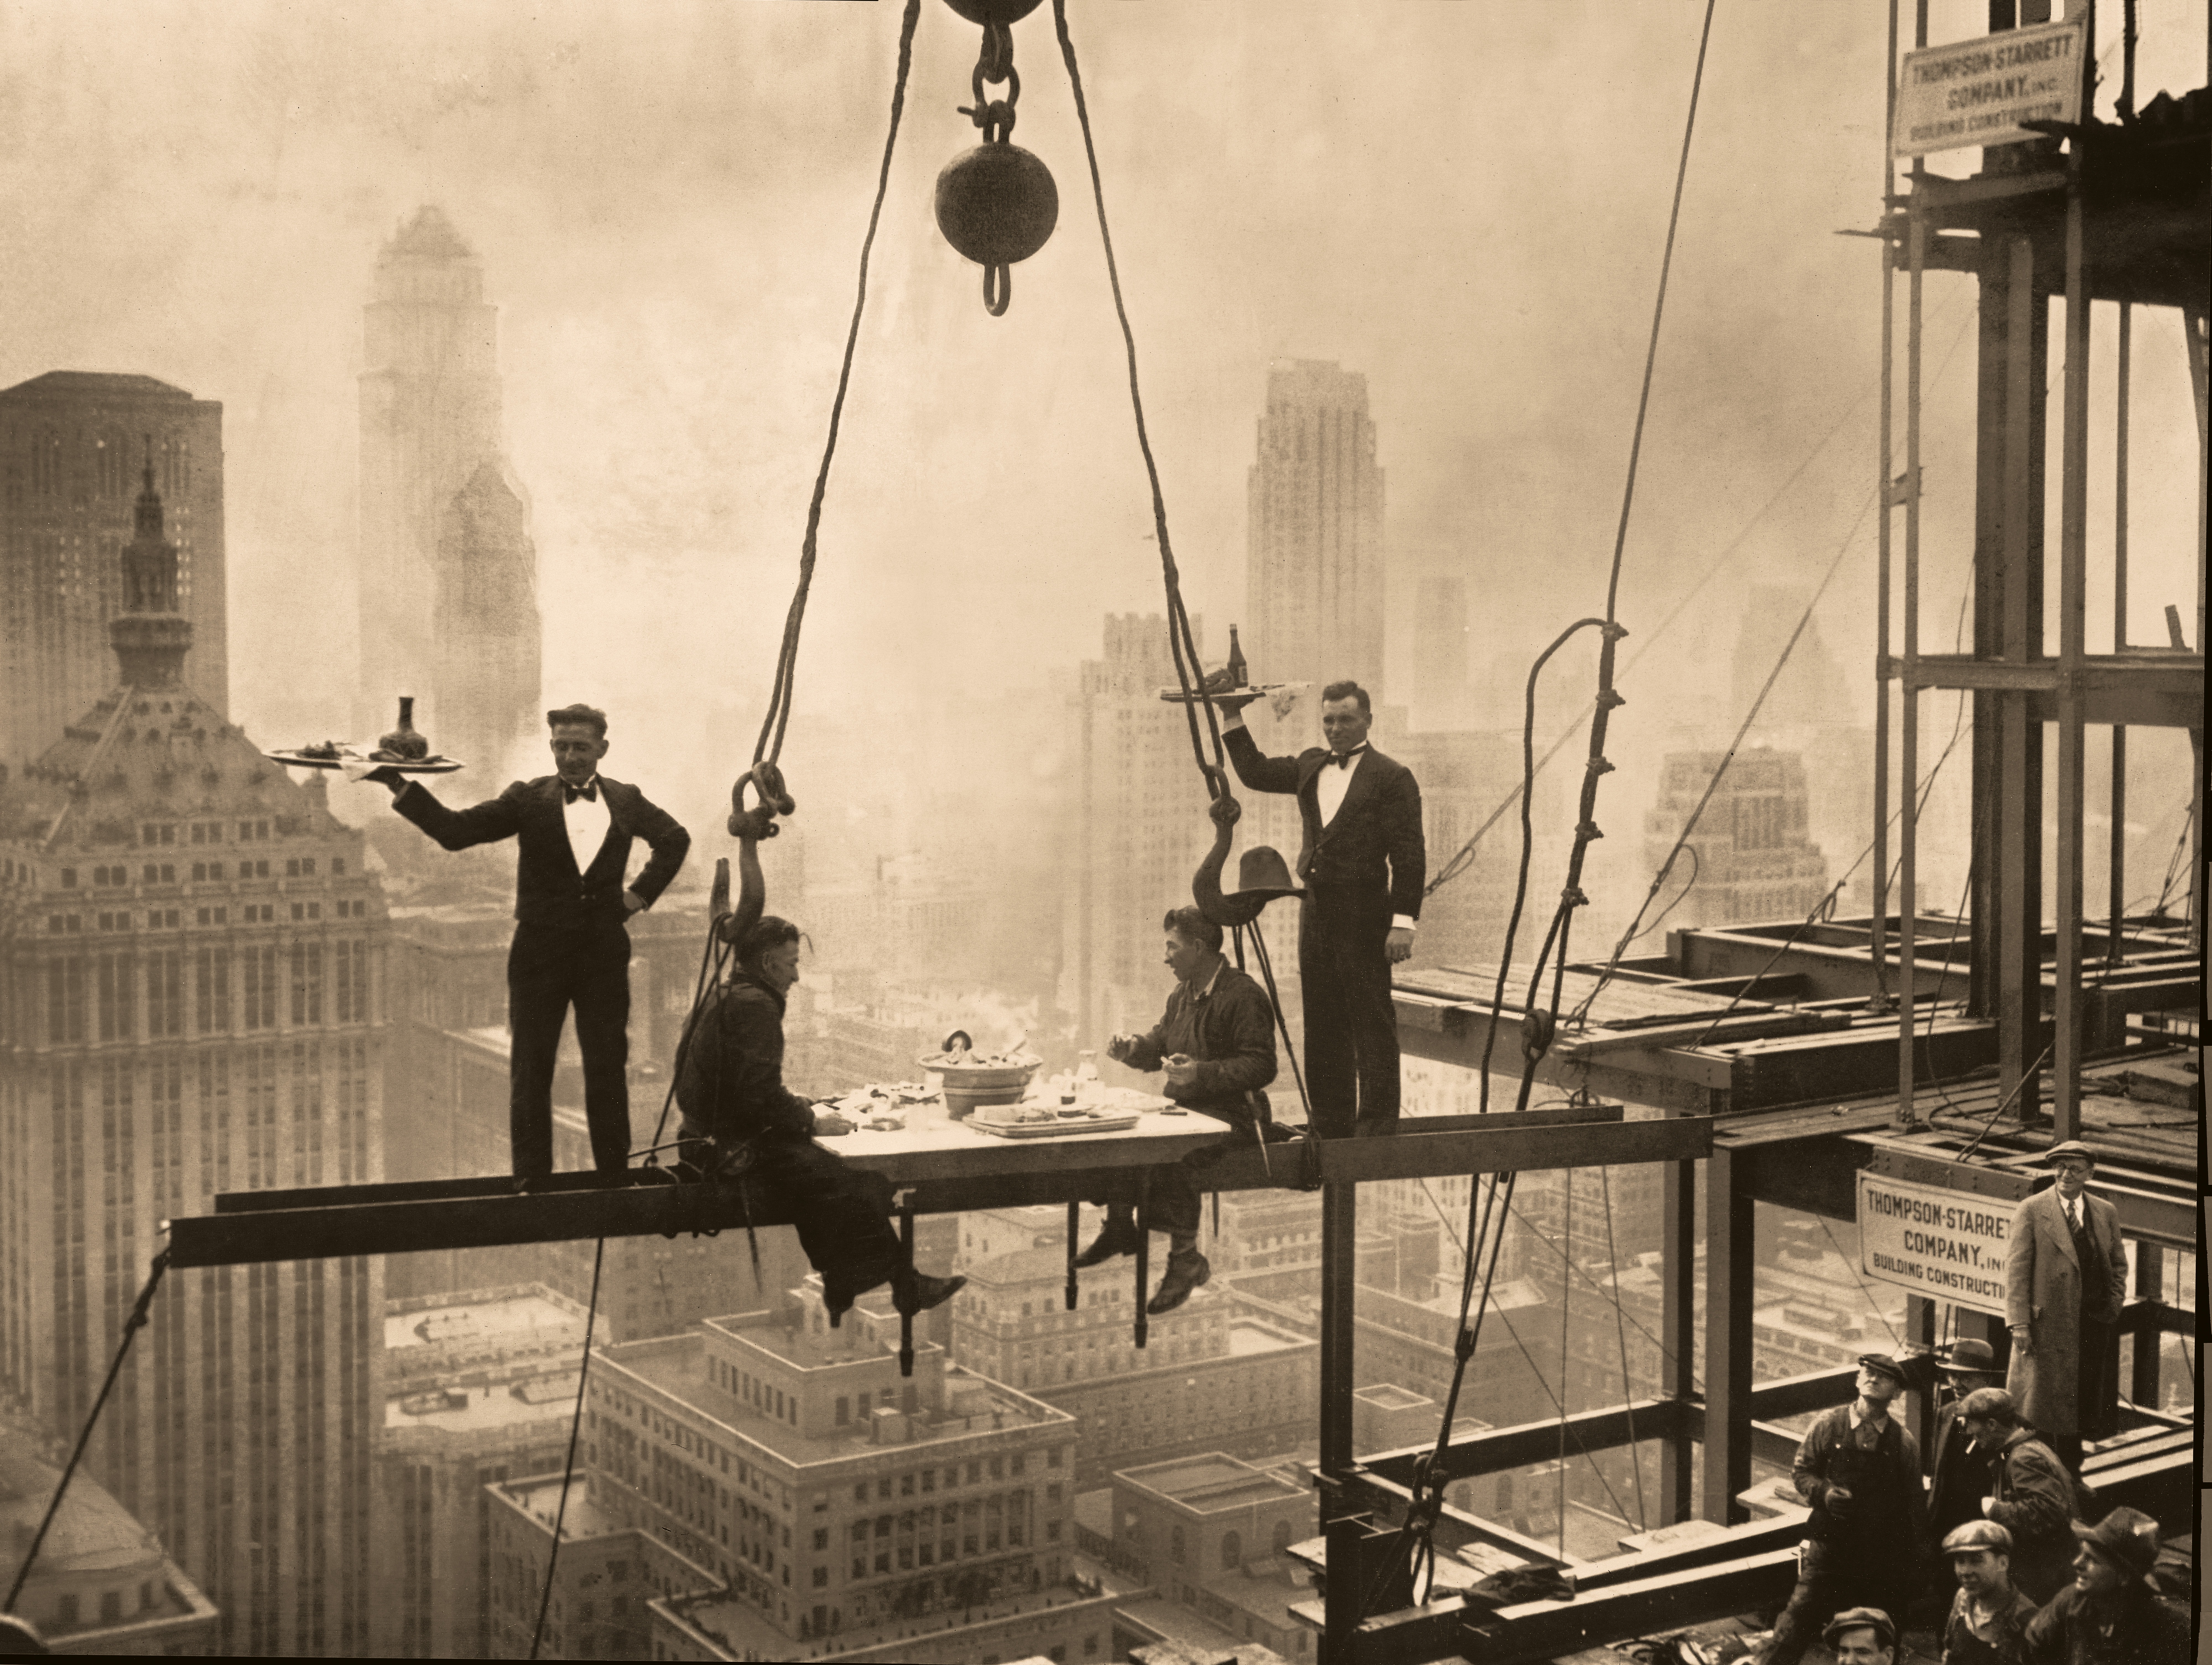
city, new york, manhattan, new york city, construction, nyc, sepia, art, skyscrapers, hotel, photograph, ny, history, nostalgic, image, upper, service, headquarters, workers, park avenue, symbolic, repro, ancient history, waldorf astoria